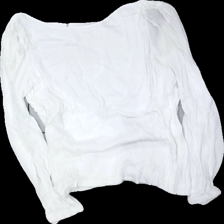
View: front
Type: Blouse
Category: Ladies
Brand: Not in the list
Brand text on label: fav
Colors: White
Material: 100% visc
Cut: Loose
Season: All
Stains: Minor
Price range: <50
Recommended usage: Export